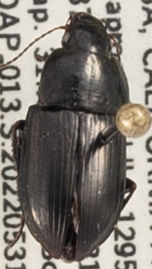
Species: Amara conflata
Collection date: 2022-05-31
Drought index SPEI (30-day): -1.204
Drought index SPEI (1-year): -1.69
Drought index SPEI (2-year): -2.09